Cryptodidymosphaerites

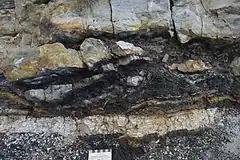
Close up of Princeton Chert outcrop showing volcanic ash (white layer at base), peaty coal (dark layer), and Chert layers (grey). Layer 36 is labelled.

"Cryptodidymosphaerites princetonensis" is known exclusively from the Princeton Chert, a fossil locality in British Columbia, Canada, which comprises an anatomically preserved flora of Eocene Epoch age, with rich species abundance and diversity. The chert is located in exposures of the Allenby Formation on the east bank of the Similkameen River, south of the town of Princeton, British Columbia.